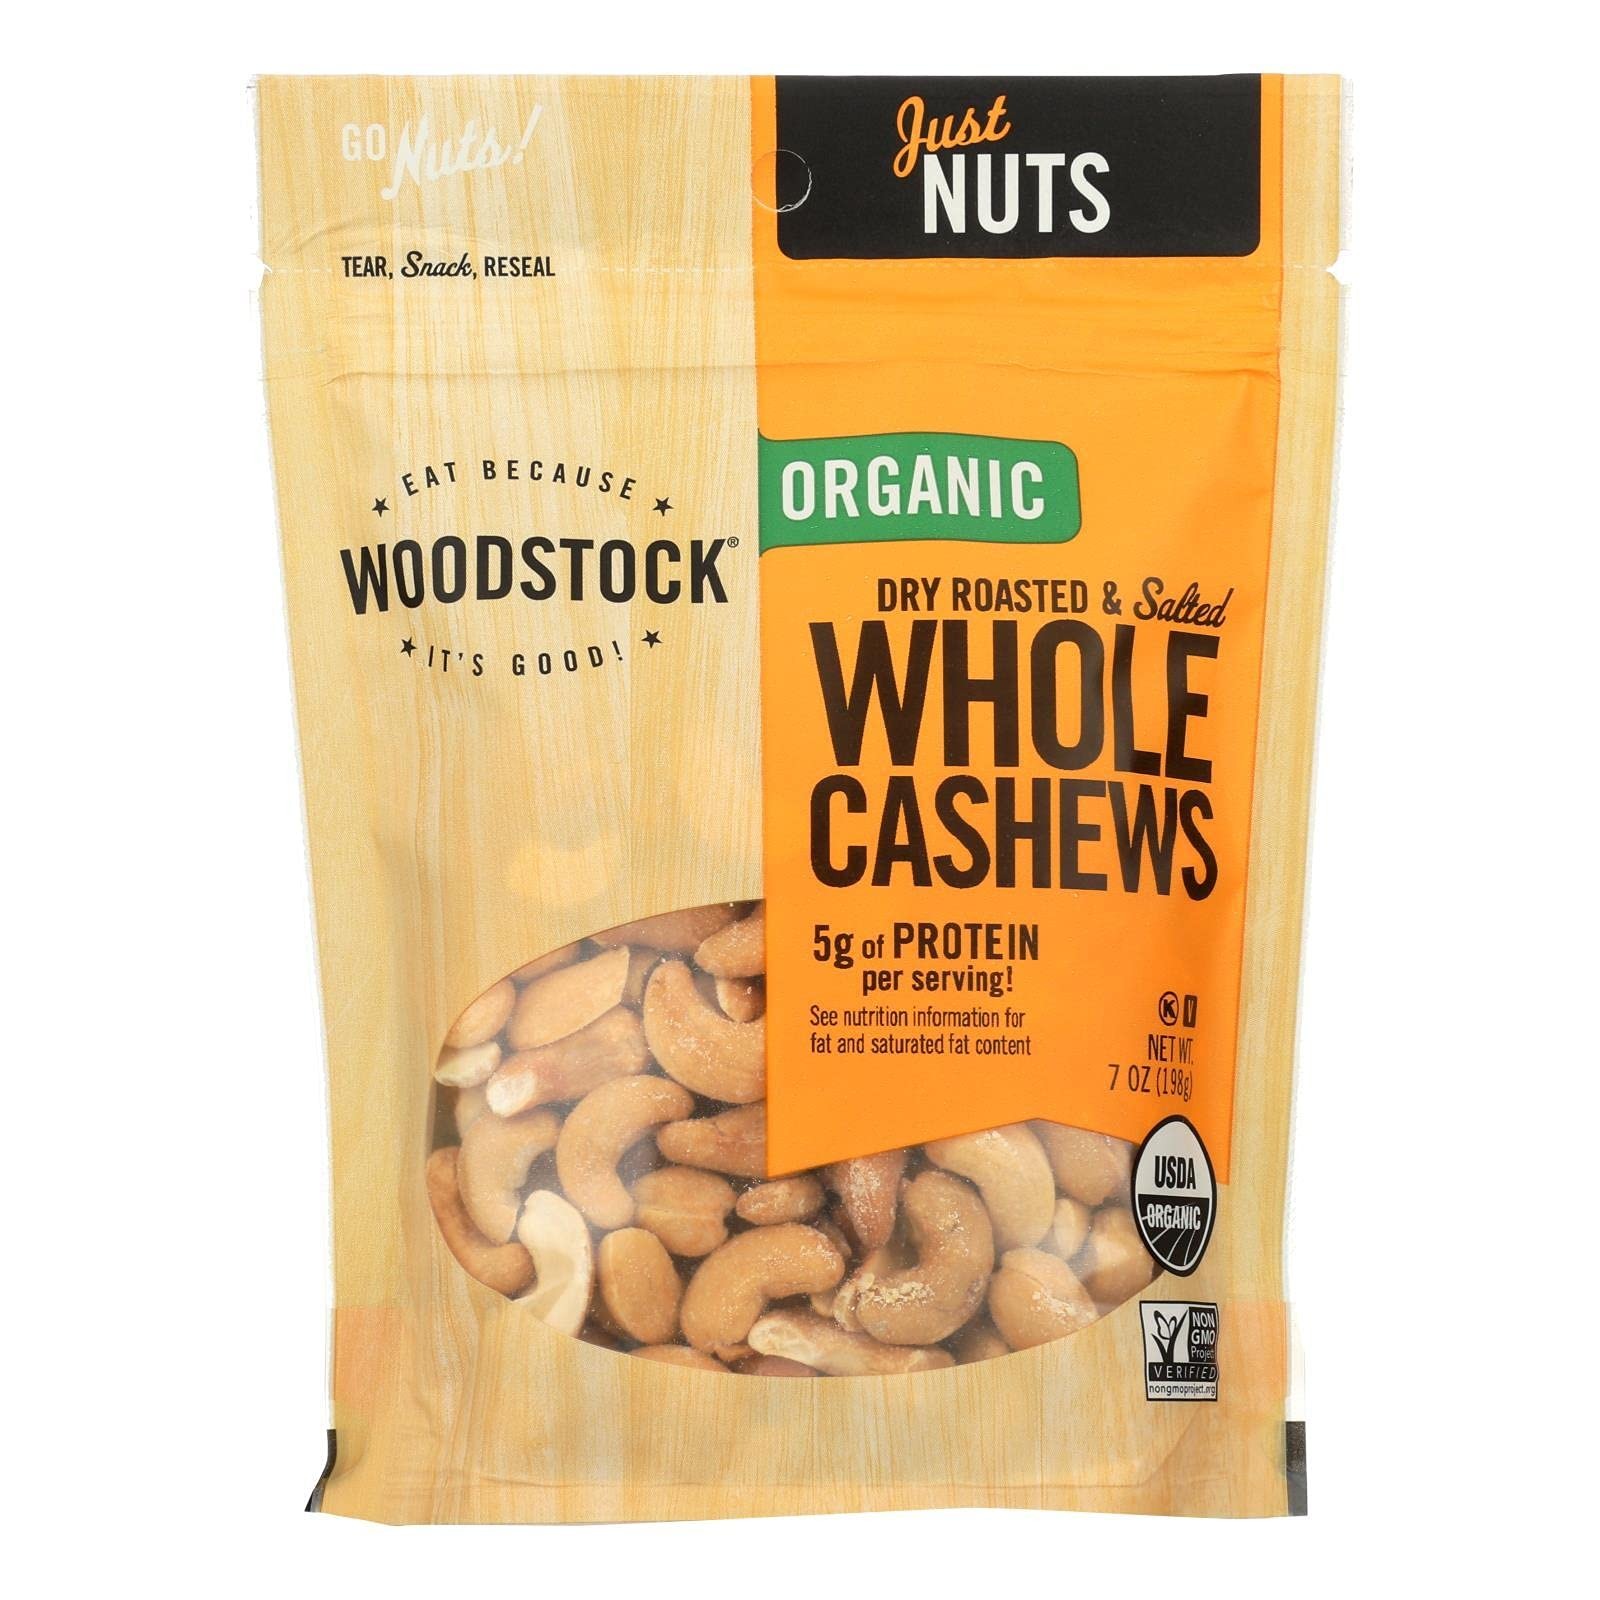
Item Name: Woodstock Cashews - Roasted - Salted - Case of 8 - 6 oz.
Bullet Point 1: Non-GMO Project Verified
Bullet Point 2: Certified Kosher
Bullet Point 3: 6g of protein per serving
Bullet Point 4: Whole cashews, roasted, and salted
Bullet Point 5: Resealable pouch helps keep product fresh
Product Description: "We choose the highest quality nuts, hand-selected, and NON-GMO Project Verified for your snacking pleasure. Eat them JUST as they are, in your favorite recipe, or mix them together with any of our other fruit, nut & seed offerings for a unique DIY trail mix."
Value: 1.0
Unit: Count

Price: 7.61